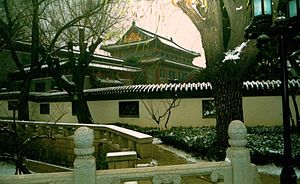
Statens gæstehus Diaoyutai
Statens gæstehus Diaoyutai er et historisk hotel- og gæstehuskompleks i Beijing i Folkerepublikken Kina. Det består af en række bygninger og haver. Navnet Diaoyutai betyd fiskeplattform og det var et yndet fiskested for kejseren Zhangzong af Jin.